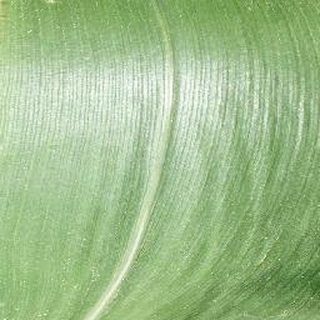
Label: healthy_corn